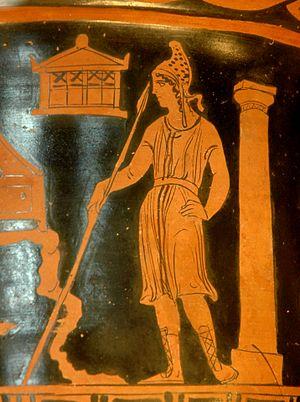
Paris holding a lance and wearing a Phrygian cap. Detail of the side A from an Apulian (Tarentum?) red-figure bell-krater, ca. 380-370 BC. Français